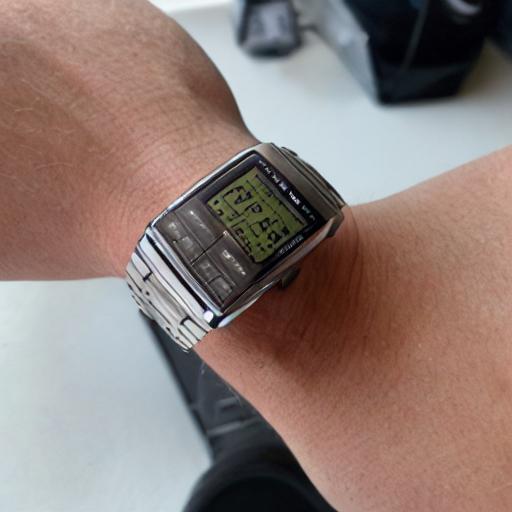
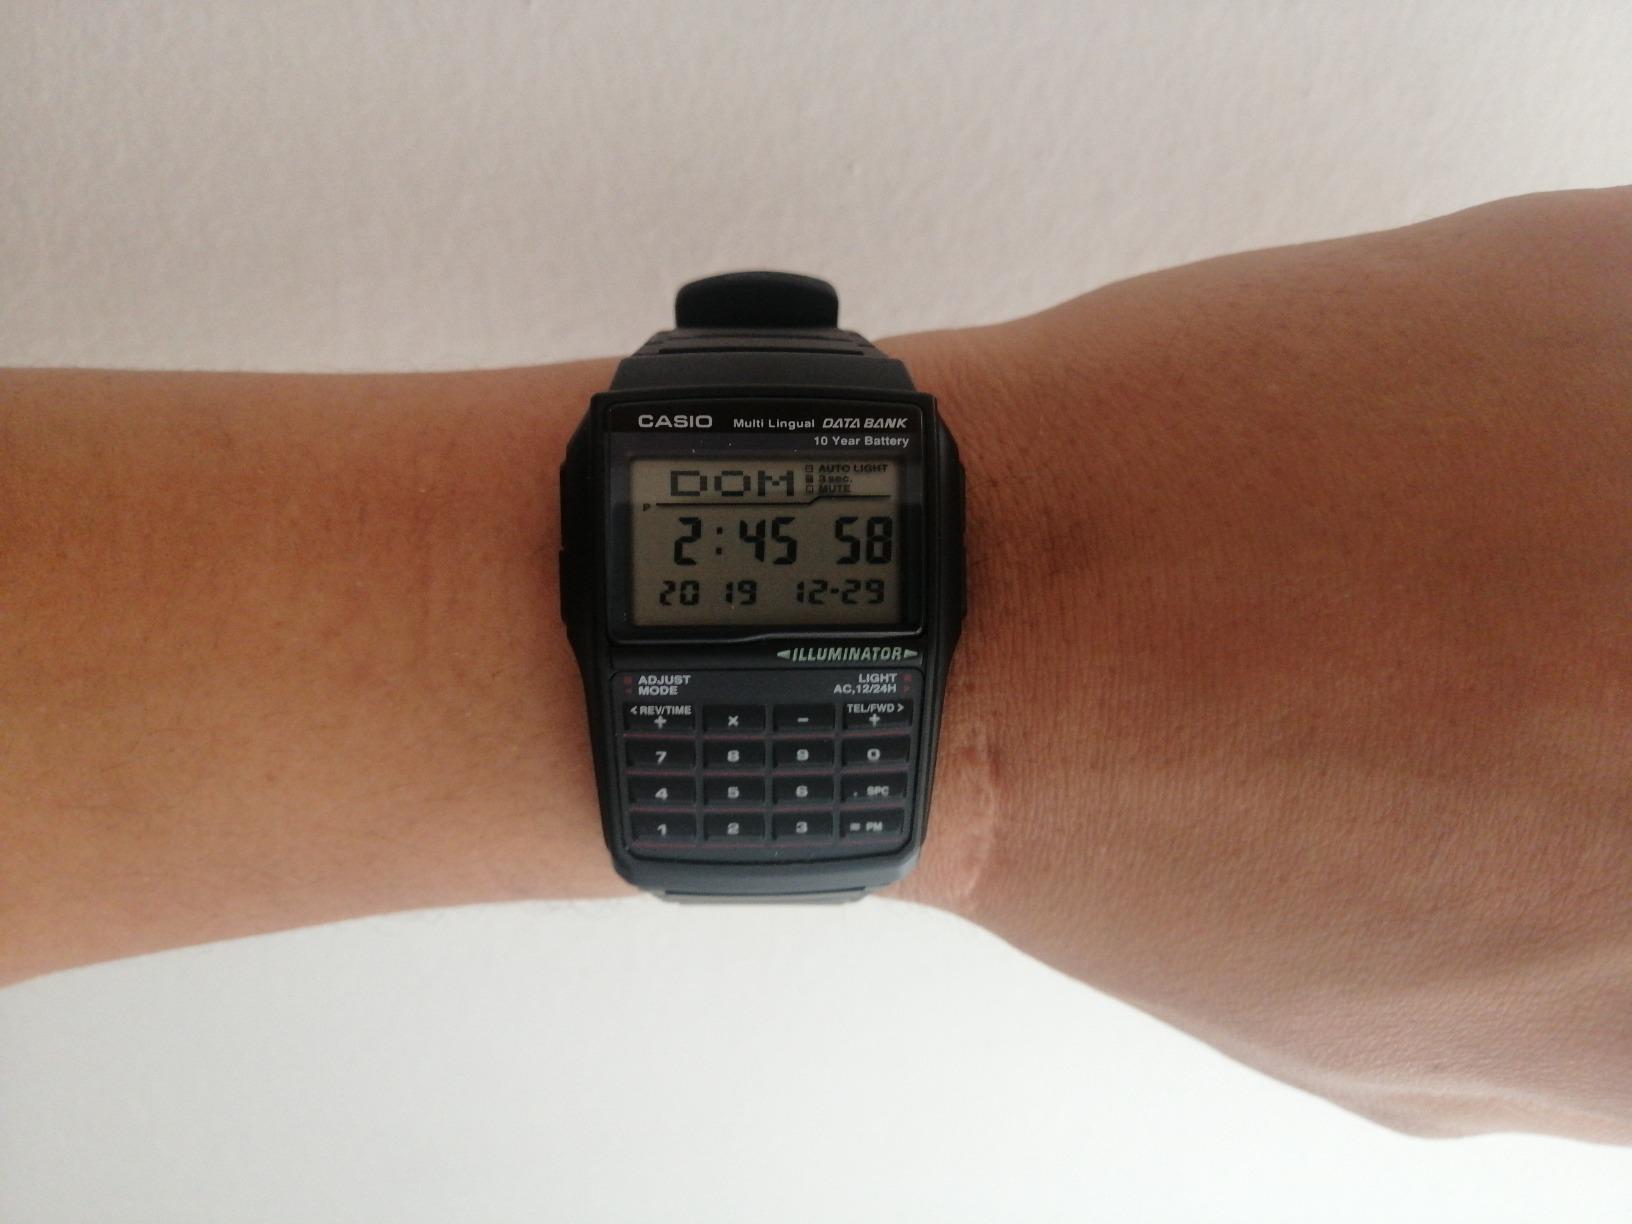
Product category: accessories_watch
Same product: no